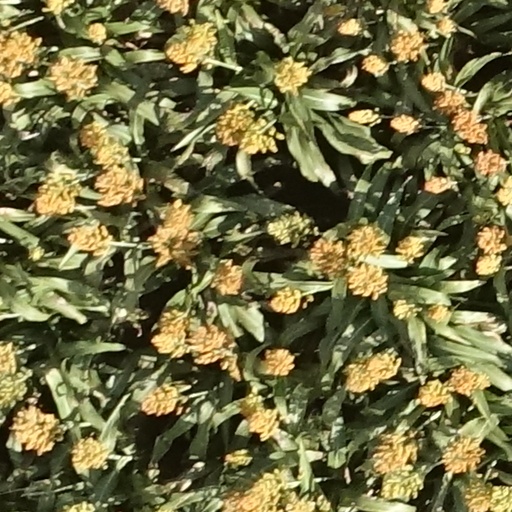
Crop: sorghum